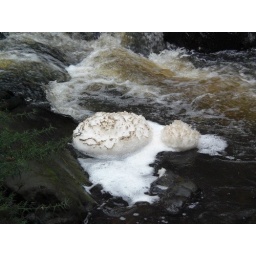
Unusual foam in a river looks like flowers